Cathedral Basilica of St. Francis of Assisi (Santa Fe)

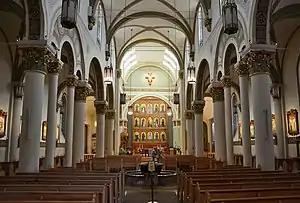

The baptismal font is in the center of the nave. Made of Brazilian granite, it was dedicated on June 3, 2001, by Most Rev. Michael J. Sheehan. The eight-sided form represents the 8th day, or Easter, marking God's New Creation through the resurrection of Jesus Christ. The basin is a cruciform, with three steps representative of the 3 days between Jesus' crucifixion and his resurrection. The rill symbolizes the four Evangelists, who cast their nets to catch men. Its location directly between the doors and the altar is representative of the faith journey. To the south is the Ambry Cabinet, containing the oils used in the sacraments. To the north is the Easter Candle stand.